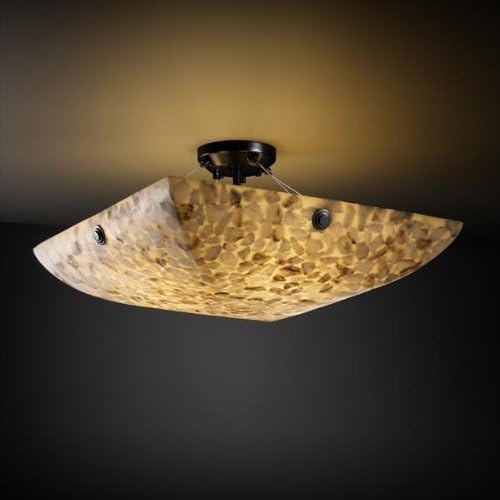
Justice Design Group ALR-9652-25-NCKL-F5 Alabaster Rocks! Collection 24" Semi-Flush Bowl Celling Light Fixture with Concentric Squares FINIALS
Category: Tools & Home Improvement
From a contemporary bathroom light atop an elegant mirror to a dramatic sconce illuminating a formal entryway, Justice Design Group designs and produces clean-lined, distinctive lighting for residential, hospitality and commercial settings. Create a mood, complement a theme, or simply add the perfect accent with a Justice Design decorative lighting fixture.
Features: Collection - Alabaster Rocks! Collection | Shade Material - Shaved Alabaster Rocks Cast Into Resin | Family - Finials Family | All Shades Proudly Made in the USA | Size - 27" Sq. x 12" OAH